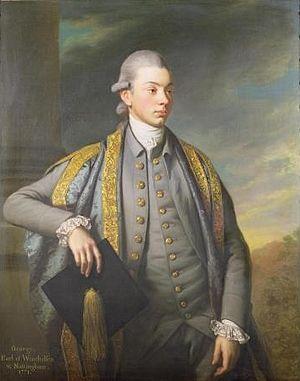
George Finch, 9ᵉ comte de Winchilsea KG, PC, FRS, est une figure importante de l'histoire du cricket. Ses principales contributions au jeu étaient le patronage et l'organisation, mais Winchilsea, bien qu'amateur, était également un joueur très enthousiaste. Il a servi avec le 87th Foot lors de la Guerre d'indépendance des États-Unis depuis sa formation en 1779 jusqu'à sa dissolution en 1783, avec les rangs temporaires de major et de lieutenant-colonel.
Thomas Lord, né le 23 novembre 1755 à Thirsk dans le Yorkshire et mort le 13 janvier 1832 à West Meon dans le Hampshire, est un joueur de cricket anglais et le fondateur de Lord's Cricket Ground, le stade qui porte son nom.